Musée des Beaux-Arts de Brest

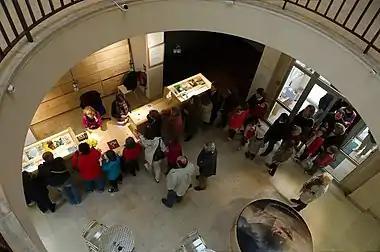

The Musée des Beaux-Arts de Brest is the main art museum in the city of Brest, Brittany, France, housing French and Italian old masters as well as more modern art. It and most of the city were destroyed by Allied bombing during the Second World War and the building and its collections both had to be recreated in the post-war period,making it what one author has called "the largest collection [of old masters] to have been formed in France since 1945". The museum building was completed in 1968 and is typical of Brest's functional post-war architecture.